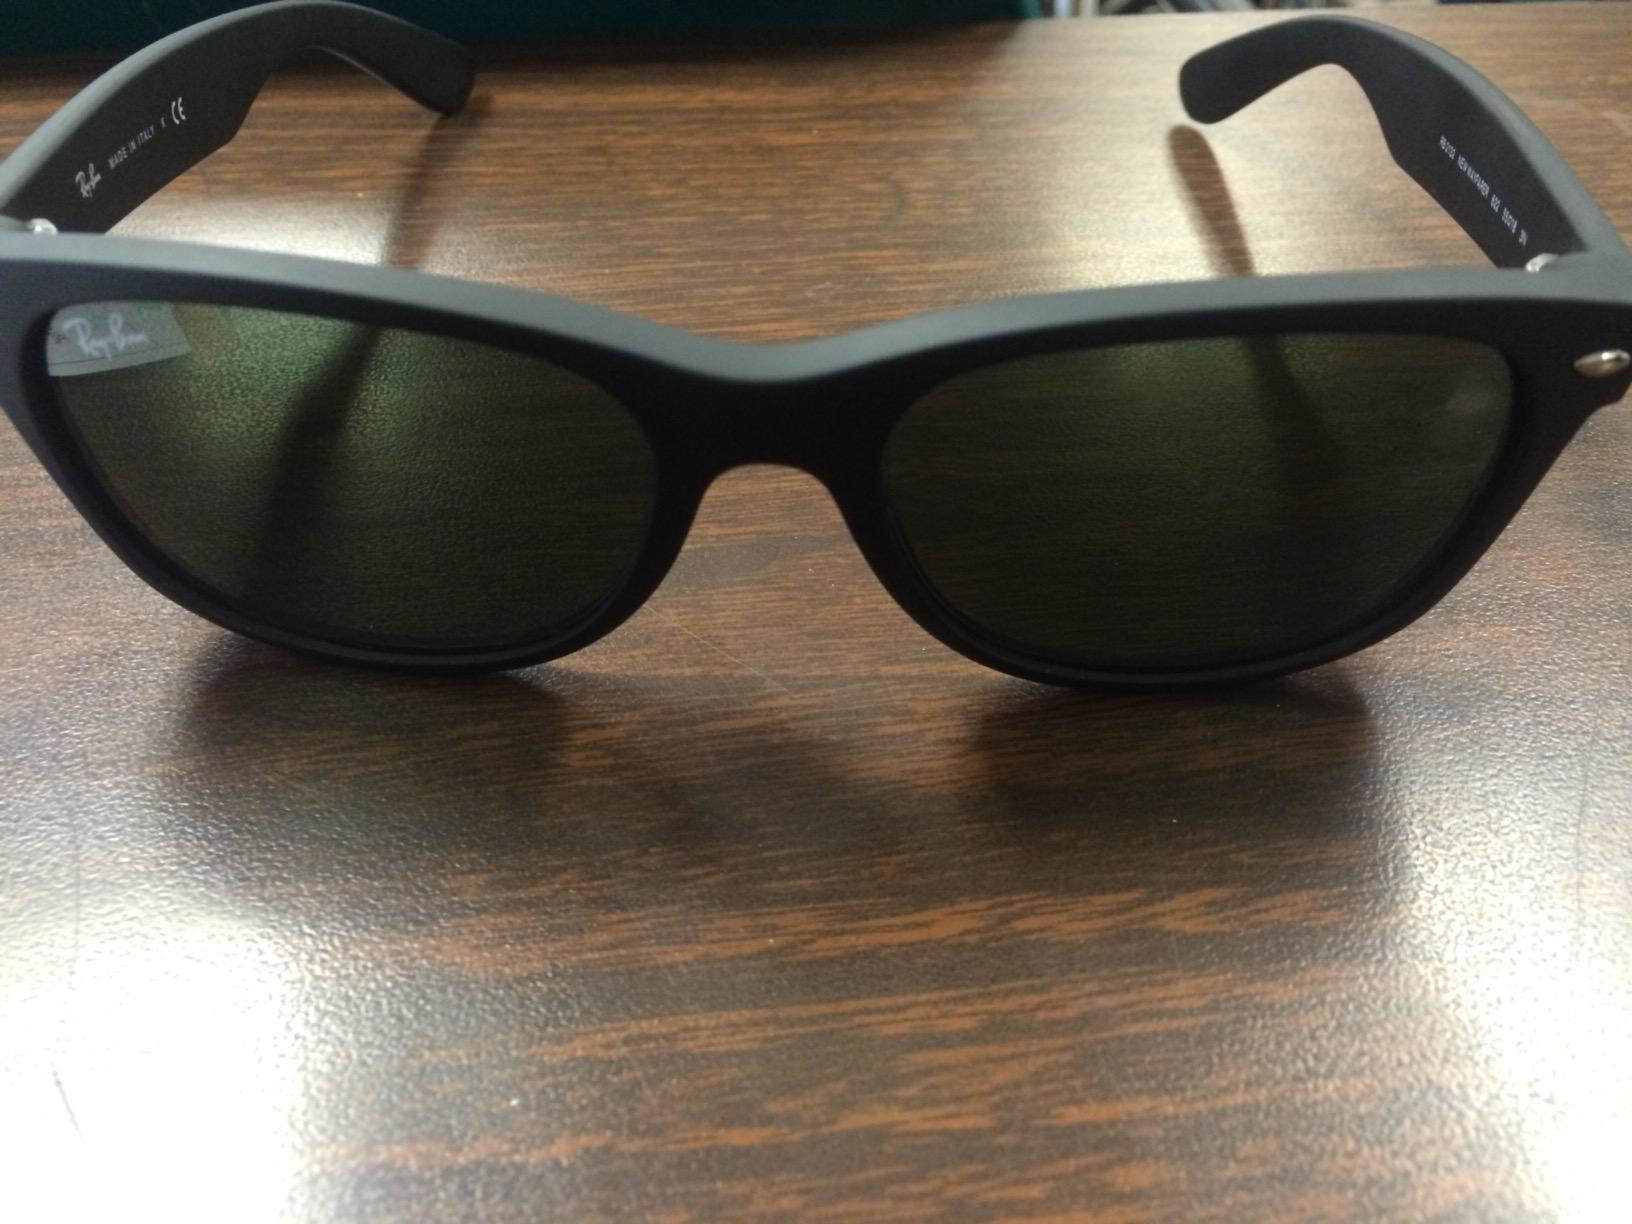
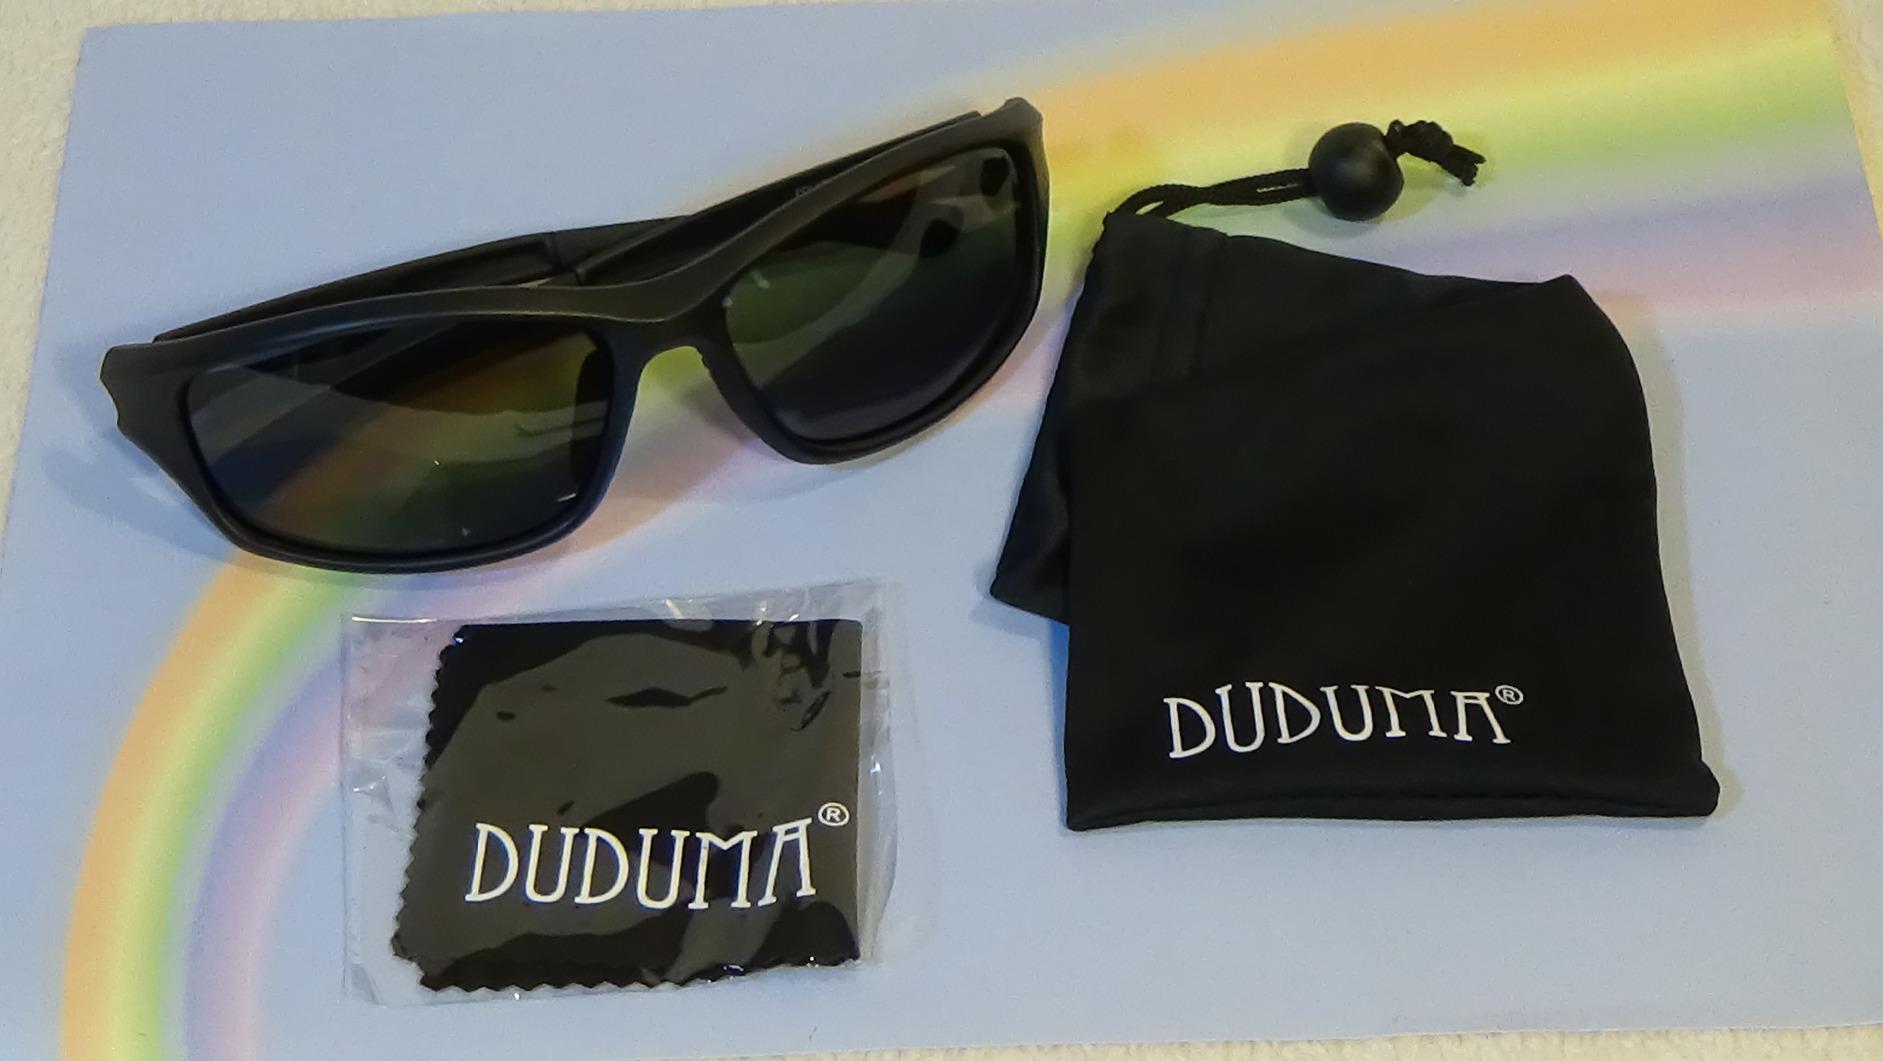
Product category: accessories_sunglasses
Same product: no